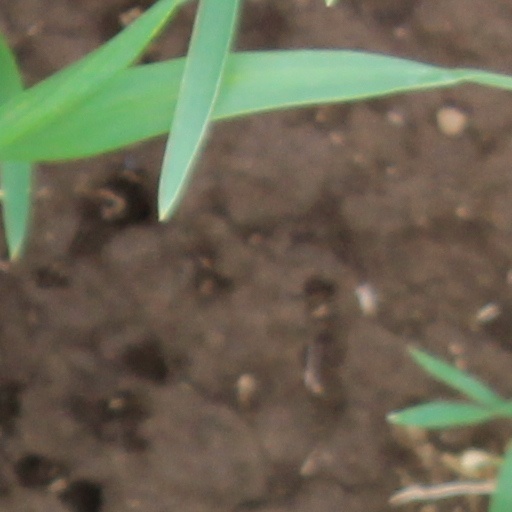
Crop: wheat